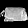
Label: Bag